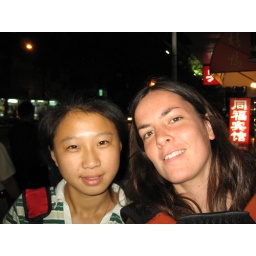
with a girl who started talking to me in the street